Oratory of San Giacomo della Marina

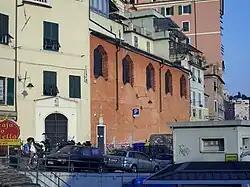
View of the Oratory.

The Oratorio di San Giacomo della Marina (translated as Oratory of St. James of the Marina) is a small chapel or prayer-house at the dockside in Genoa, northern Italy.